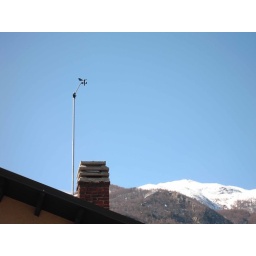
Viewing direction: West.Height of the sensor: approx 11 meters from ground level.Sensor placed 2 meters above roof apex.No nearby obstructions.